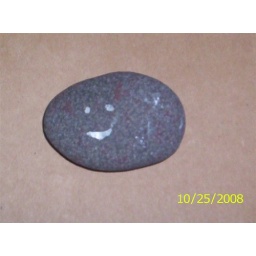
Found while hiking.It is real and made by nature.The white (eyes &amp;amp; mouth)are embedded in the stone not added.